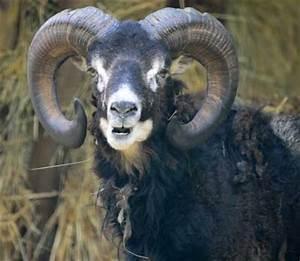
sheep